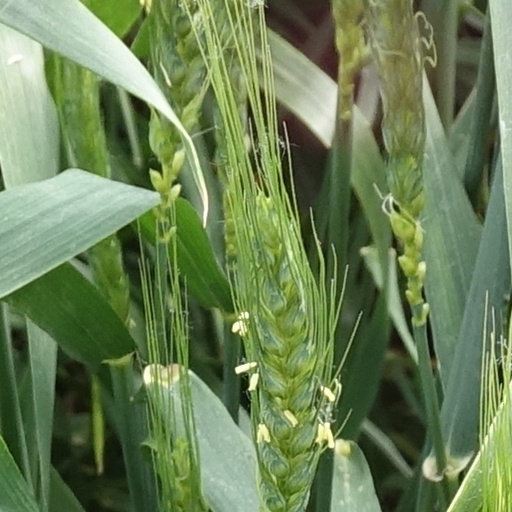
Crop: wheat